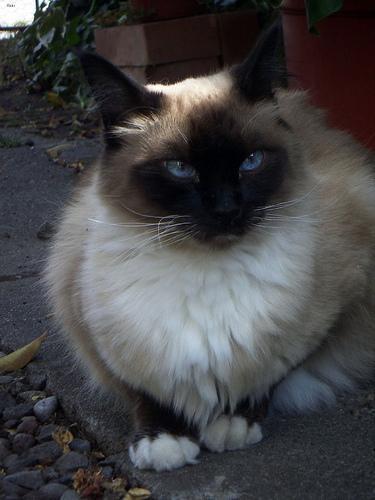
Birman